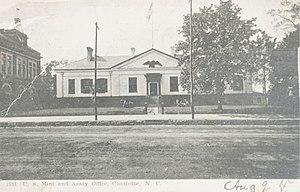
La Monnaie de Charlotte était la première succursale de la Monnaie des États-Unis. Elle était située à Charlotte, en Caroline du Nord, et était spécialisée dans les pièces d'or.